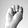
ASL letter: M